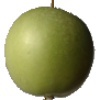
Label: apple_granny_smith